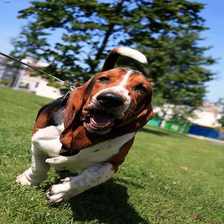
Species: dog
Breed: basset hound